Sardinians

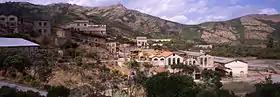
Montevecchio mine

Following the Aragonese conquest of the Sardinian territories under Pisan rule, which took place between 1323 and 1326, and then the long conflict between the Aragonese Kingdom and the Judicate of Arborea (1353–1420), the newborn Kingdom of Sardinia became one of the Associate States of the Crown of Aragon. The Aragonese repopulated the cities of Castel di Castro and Alghero predominantly with Catalans and the Algherese dialect of Catalan is still spoken by a minority in the city of Alghero.